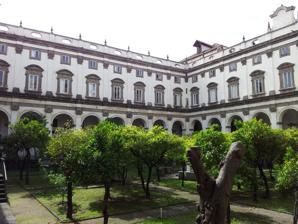
Building: Girolamini, Naples
Country: Italy
Year built: 1588
The 17th-century Chiostro degli Aranci is filled with the orange trees that have given it its informal designation. The conservative Late Baroque facade designed by Ferdinando Fuga belies its late date of 1780. Interior The Church and Convent of the Girolamini or Gerolamini is a church and ecclesiastical complex in Naples , Italy . It is located directly across from the Cathedral of Naples on via Duomo. The facade is across the homonymous piazza and street ( Via Tribunali ) from Santa Maria della Colonna . It is one block west of Via Duomo. History The church was built site of an earlier building, the Palazzo Seripando, which was bought in 1586 with 5500 ducats for the priests of the Congregation of the Oratory of St Philip Neri . Archbishop Mario Carafa, had requested disciples from the order, and received the future cardinal Francesco Tarugi . Once the Palace was demolished, construction started in 1592 using by the Florentine architect Giovanni Antonio Dosio , with help by Nencioni . Completed in 1619, the church was in a sober Florentine Renaissance style, with a Latin cross with three naves supported by arcuated colonnades and with lateral chapels. It was initially consecrated to the Birth of the Virgin of and All Saints (Ognisanti). There are two cloisters: the first cloister is called the "chiostro maiolicato" from its embedded maiolica tiles. A much larger second 17th-century cloister, is accessible through the first; this cloister hosts the entry to both the "Quadreria" or art collection, which had been previously housed in the sacristy of the Church, and the magnificent library of the Oratorian Fathers, the Biblioteca Girolamini , now run by the Italian state. The facade and other reconstructions were completed by Ferdinando Fuga in 1780. The facade statues of St Peter or St Paul were sculpted by Giuseppe Sammartino . The Church and the convent gallery contain works by major artists. The lavish gilt ceiling was badly damaged during aerial bombardment in February 1944, but has been partially restored. The church counterfacade has a Giordano painting of Jesus ejects the moneylenders from the Temple . The lateral doors have frescoes of Heliodorus and the Angel and Oza morto presso l’Arca by Filippo Mazzante . The first chapel on the right has an altarpiece depicting Saints Giorgio and Pantaleone by the Bolognese Gaetano Pandolfi ; to the side are paintings of St Dominic and the Guardian Angel are by Francesco Fracanzano , pupil of Ribera; above is a painting of Saints Cosma and Damiano by Benasca. The 2nd chapel on the right has a small Madonna della Neve by a follower of Polidoro di Caravaggio , the paintings of God and Sts Anne and Joseph are by Giuseppe Marulli . Francesco di Maria painted St Anne and S. Gioacchino with the Angel . The paintings in the 3rd chapel are by Luca Giordano . The 4th chapel on the right has a St Agnese , by Cristoforo Roncalli (il Pomarancio). Giovanni Battista Vico and his wife, Caterina Destito have funereal plaques in this chapel. The 5th chapel has a St. Francis in Ecstasy by Guido Reni . The frescoes in this chapel are by Morandi. The canvas of the Virgin and Apostles in the sixth chapel was painted by Paolo de Matteis , while Francesco la Mura painted the lateral canvases. The church and complex take their name of Girolamini from that which was first applied to the priests of the Oratory and which is derived from the Church of San Girolamo della Carità in Rome, where St Philip Neri first established his religious exercises. Sacristy Entered from the right transept, the sacristy displays a series of painting including a St. Francis in Ecstasy (1622) and Jesus meets St John the Baptist (1622) by Guido Reni , and a St. Nicholas of Bari saves three children from a vat , San Carlo Borromeo kisses the hand of St Phillip Neri , St Charles Borromeo and St. Philip Neri by Giordano . The next room has a ceiling fresco depicting the Glory of St Philip Neri by Beinaschi . Biblioteca Girolamini The Biblioteca Girolamini is the library associated with the church since the 16th century. It previously contained thousands of manuscripts and printed volumes. Looting in 2012 In December 2013, it was reported that there had been systematic looting of the Biblioteca Girolamini. Images showed empty shelves and tables piled with papers. Senior Police investigator, Major Antonio Coppola, was quoted as saying, "Our investigations found that there was a true criminal system in action," and that "A group of people... carried out a devastating, systematic looting of the library." The report stated that Professor Tomaso Montanari , an art historian and academic, first alerted the police to what was happening, after having gained access to the library along with a student in early 2012. The Professor said, "One of the library's members of staff took me aside, away from the CCTV cameras, and said: 'Professor, the director (Marino Massimo de Caro) has been looting the library!'" de Caro had been appointed in 2011. De Caro was arrested soon after investigations began in 2012. Investigations showed that vehicle-loads of books had been removed and sold by the now-convicted criminals, who had waited until after normal working hours, turned off the rudimentary CCTV system, and then proceeded with their looting. De Caro was convicted along with accomplices in early 2013 and sentenced to seven years jail, although, due to his cooperation this was commuted to house arrest. Around 80% of the lost volumes had been recovered by late 2013, with the assistance of antiquarian booksellers and collectors, although many valuable artefacts remain unaccounted for. In 2019 Giancarlo Petrella published about incunabula at the library based on early catalogs. Gallery Baptism of Christ by Battistello Caracciolo St Andrew by Jose Ribera Flagellation of Christ by Jose Ribera St James by Jose Ribera St Paul by Jose Ribera St Peter by Jose Ribera St Phillip Neri by Sammartino References